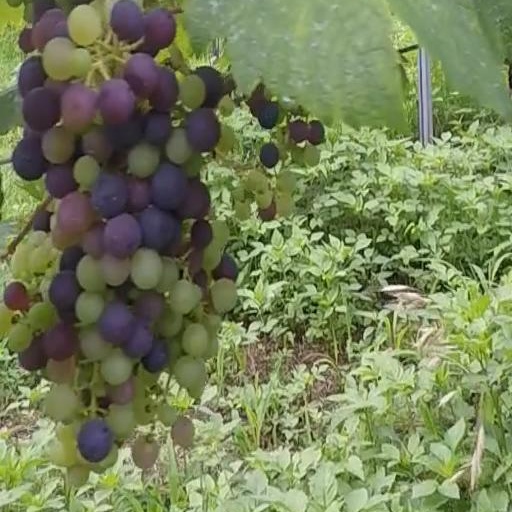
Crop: grape